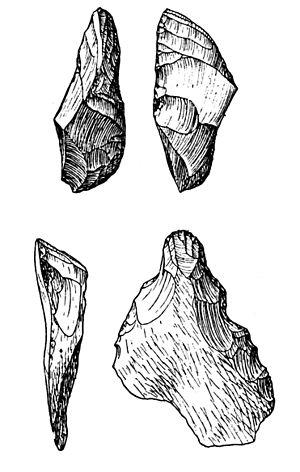
Saint-Porchaire est une commune du sud-ouest de la France, située dans le département de la Charente-Maritime. Ses habitants sont appelés les Saint-Porcherois et les Saint-Porcheroises.